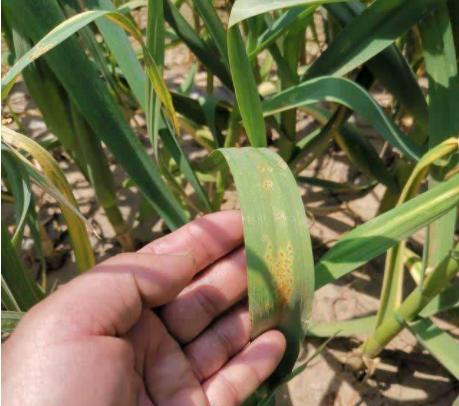
Plant: Garlic
Disease: garlic rust